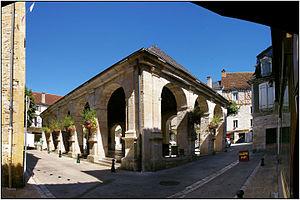
Halle de Souillac
La halle est un monument historique situé à Souillac dans le Lot.
Cet article recense une partie des monuments historiques du Lot, en France.